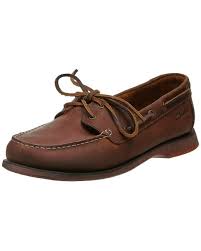
Label: Boat